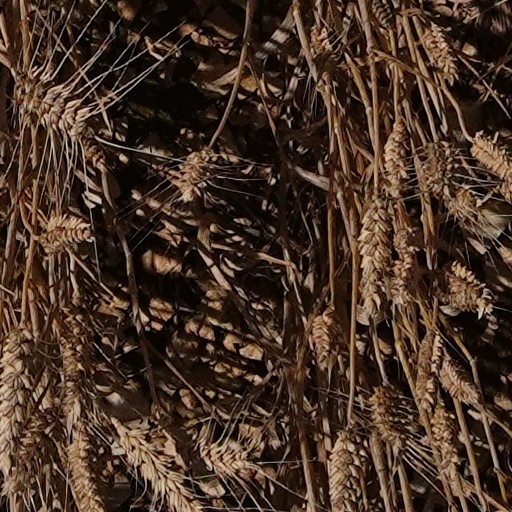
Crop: wheat